Thomas Paine Monument

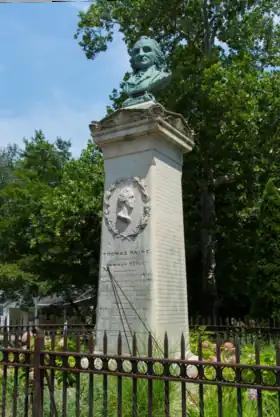
The monument in 2015

The creation of the monument was organized and carried to completion through the efforts of Paine biographer and New York publisher, Gilbert Vale and funded through public subscription. Sculptor and architect John Frazee created the marble monument itself on an 18 x 20 foot plot cut out of the lane and enclosed on three sides by a stone wall, and an iron fence and gate on the fourth. The monument suffered significant damage from vandals and relic hunters between 1839 and 1881. Parts of the inscription were defaced and the square corners of both the base and shaft were broken off. In the latter year the monument was repaired and restored as far as possible, the broken and ragged corners were rounded and parts of the inscription re-cut. This work was done at the instance of the Liberal Club of New York City, after which a re-dedication ceremony was held on May 30, 1881.